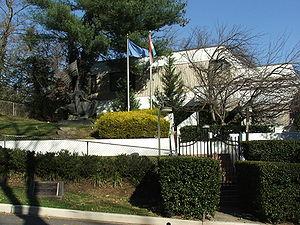
Ambassade de l´Hongrie à Washington, D.C. - Etats-unis.